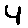
Label: 4